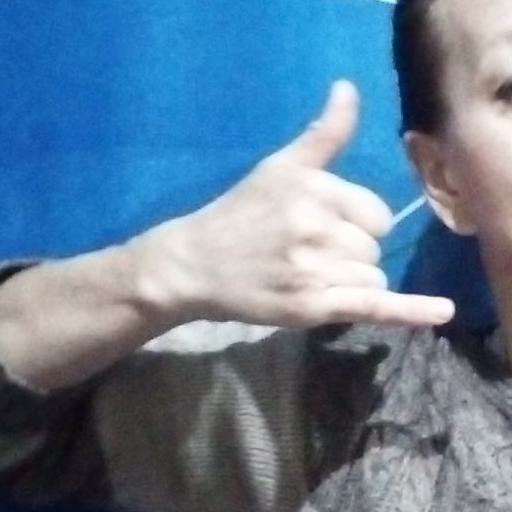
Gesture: call